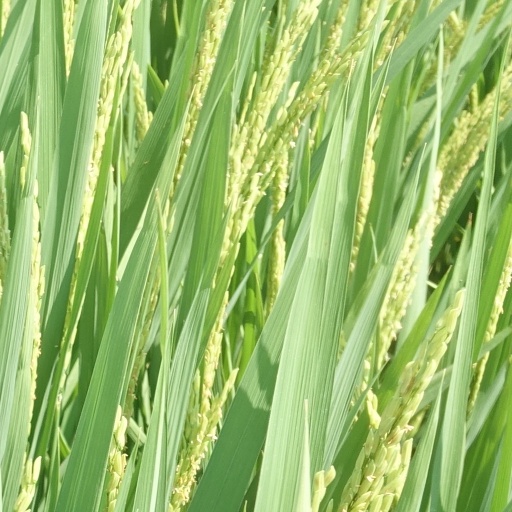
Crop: rice